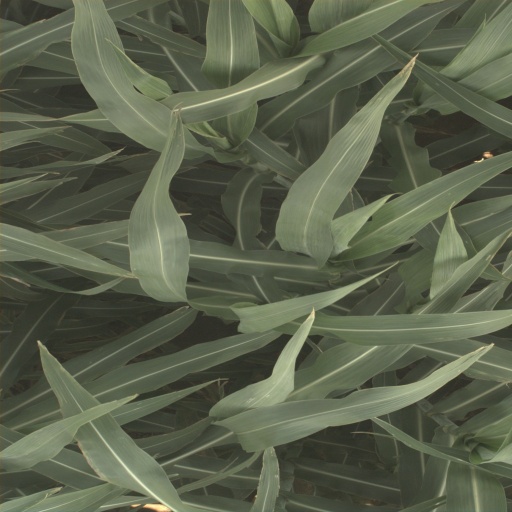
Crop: sorghum